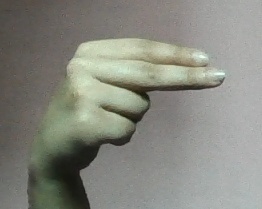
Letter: ain